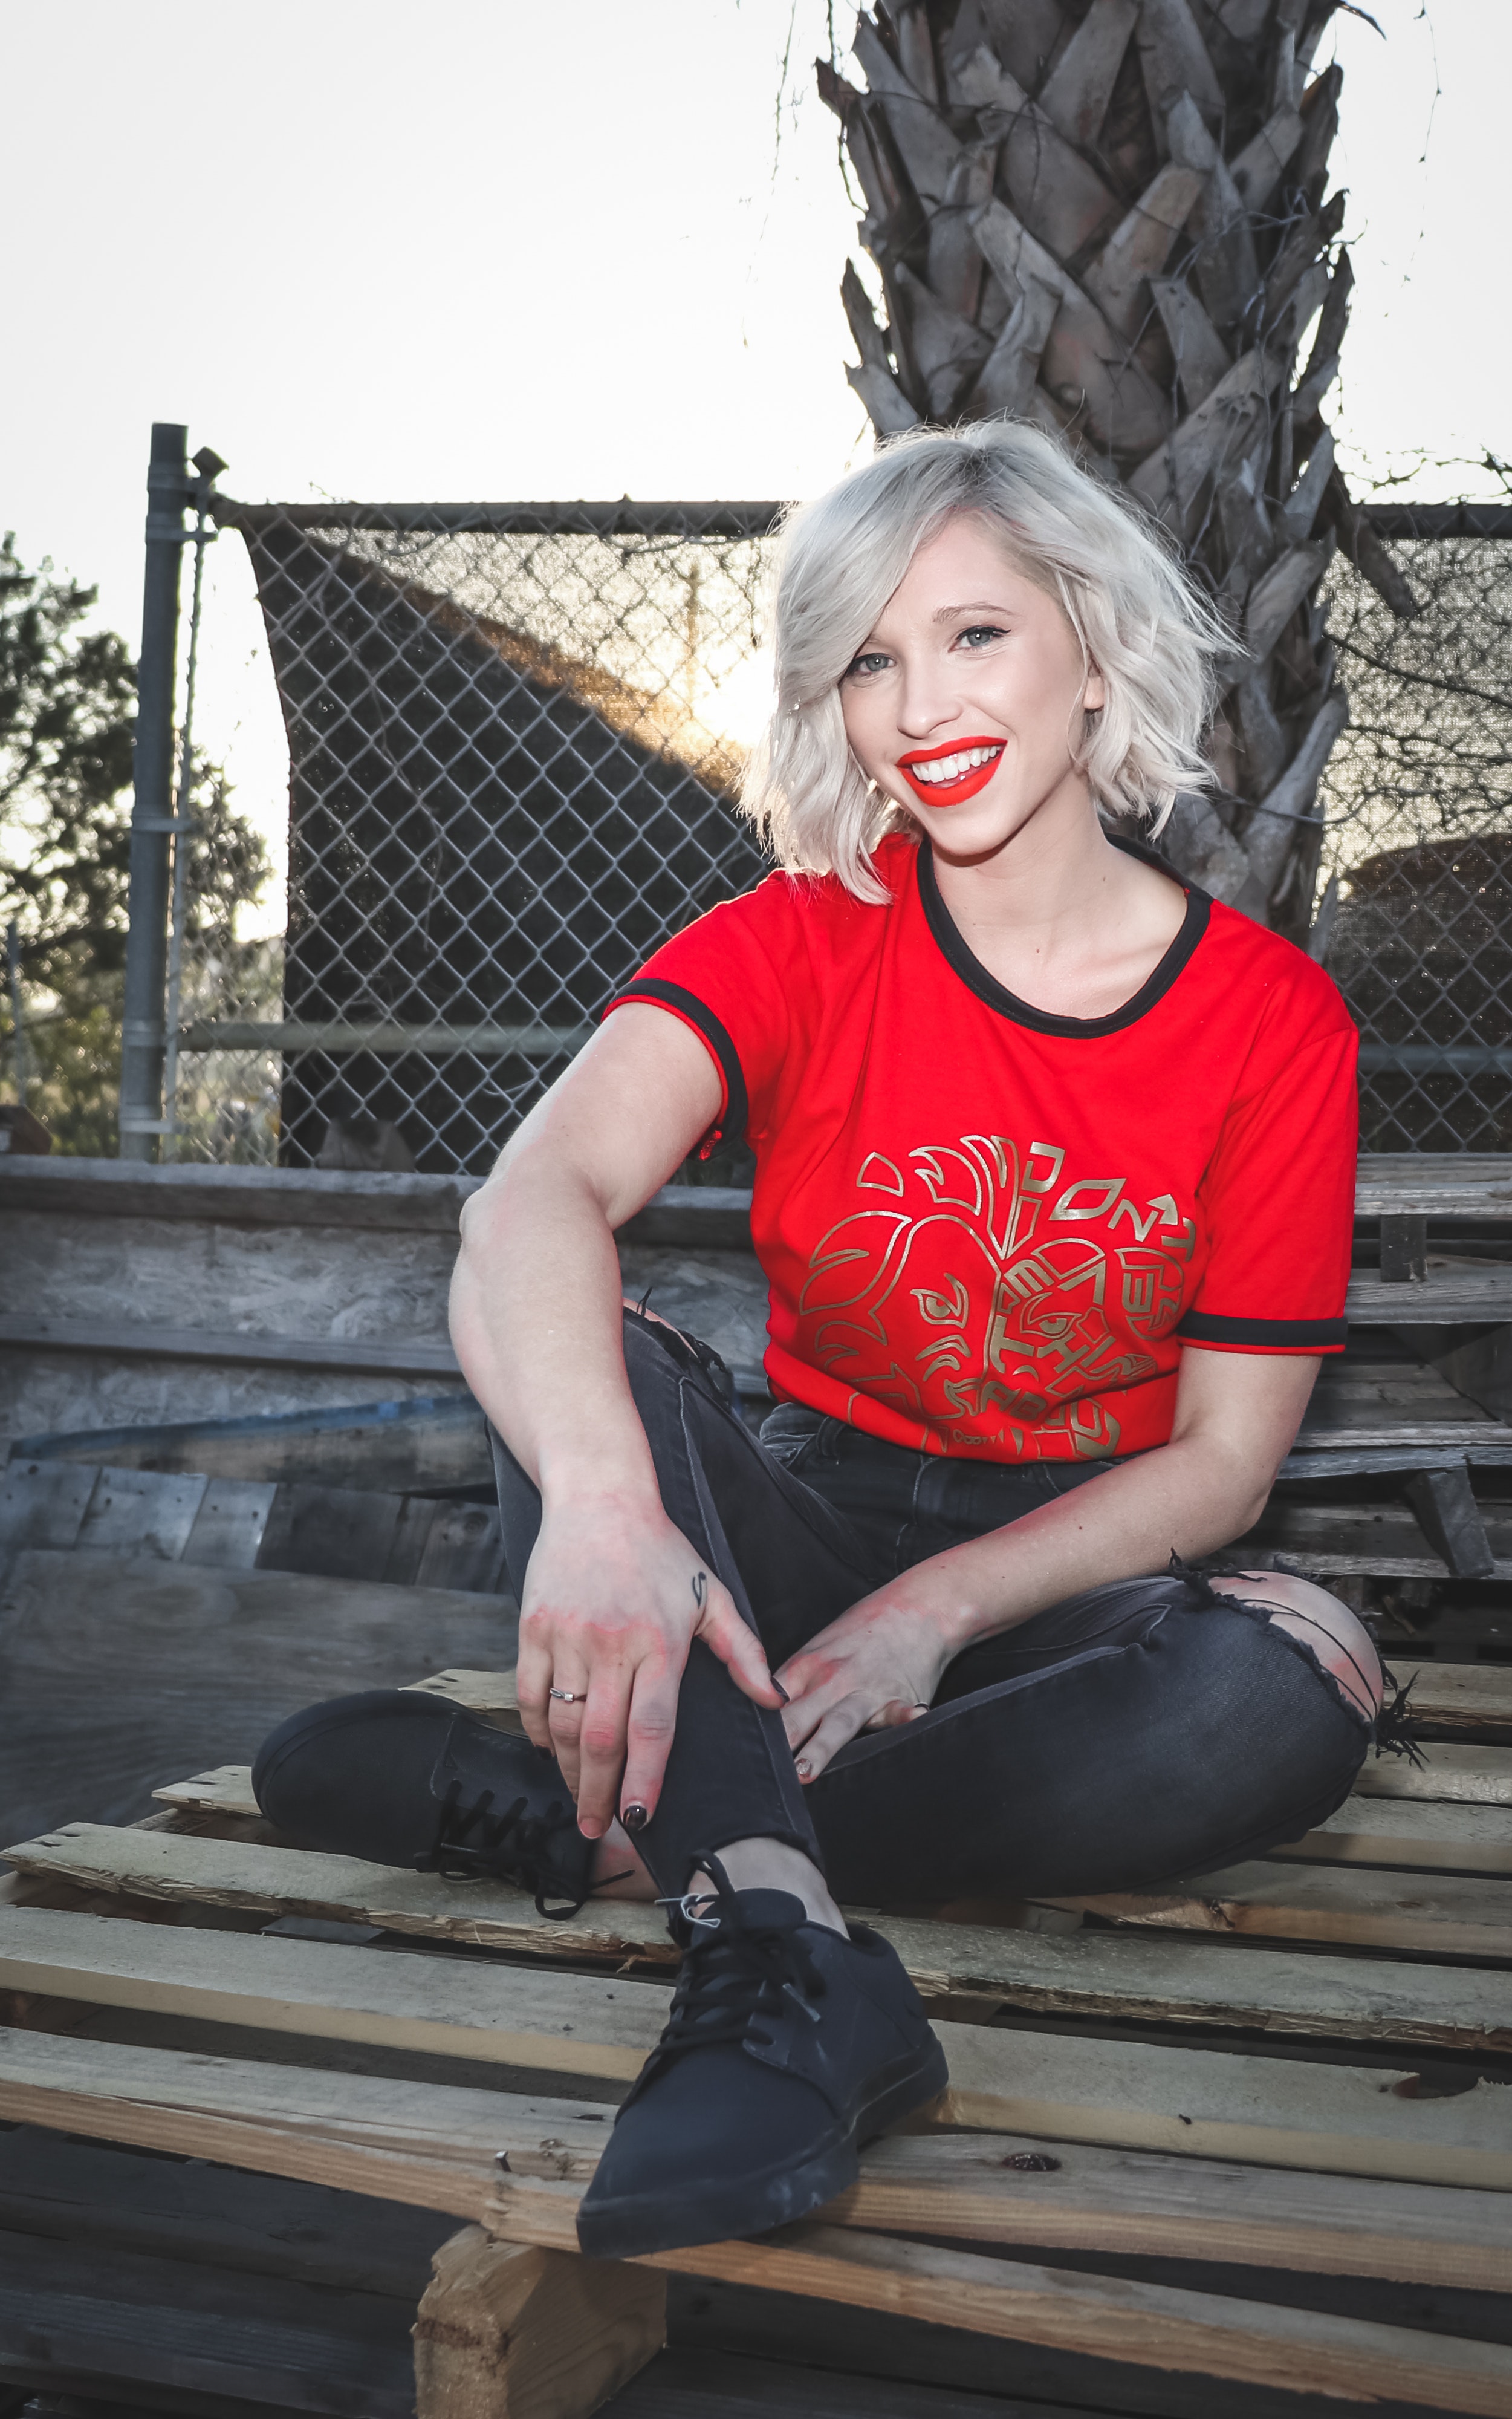
hair, red, clothing, blond, beauty, fashion, photo shoot, model, hairstyle, lip, sitting, leg, footwear, jeans, photography, long hair, t shirt, shoe, style, trousers